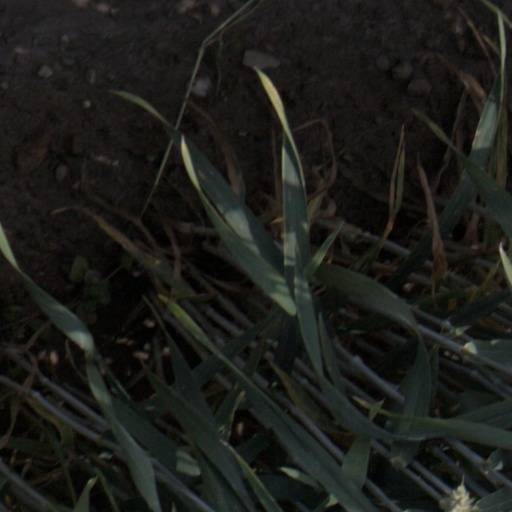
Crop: wheat